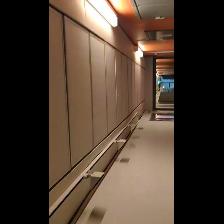
Label: NonHuman